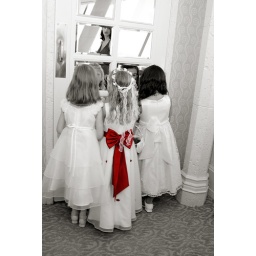
girls in mirror red bow